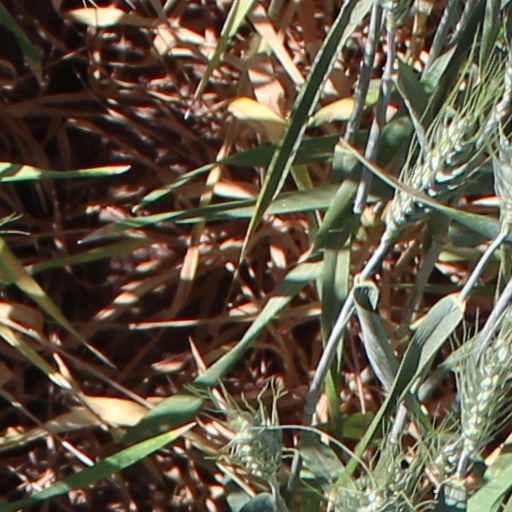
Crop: wheat